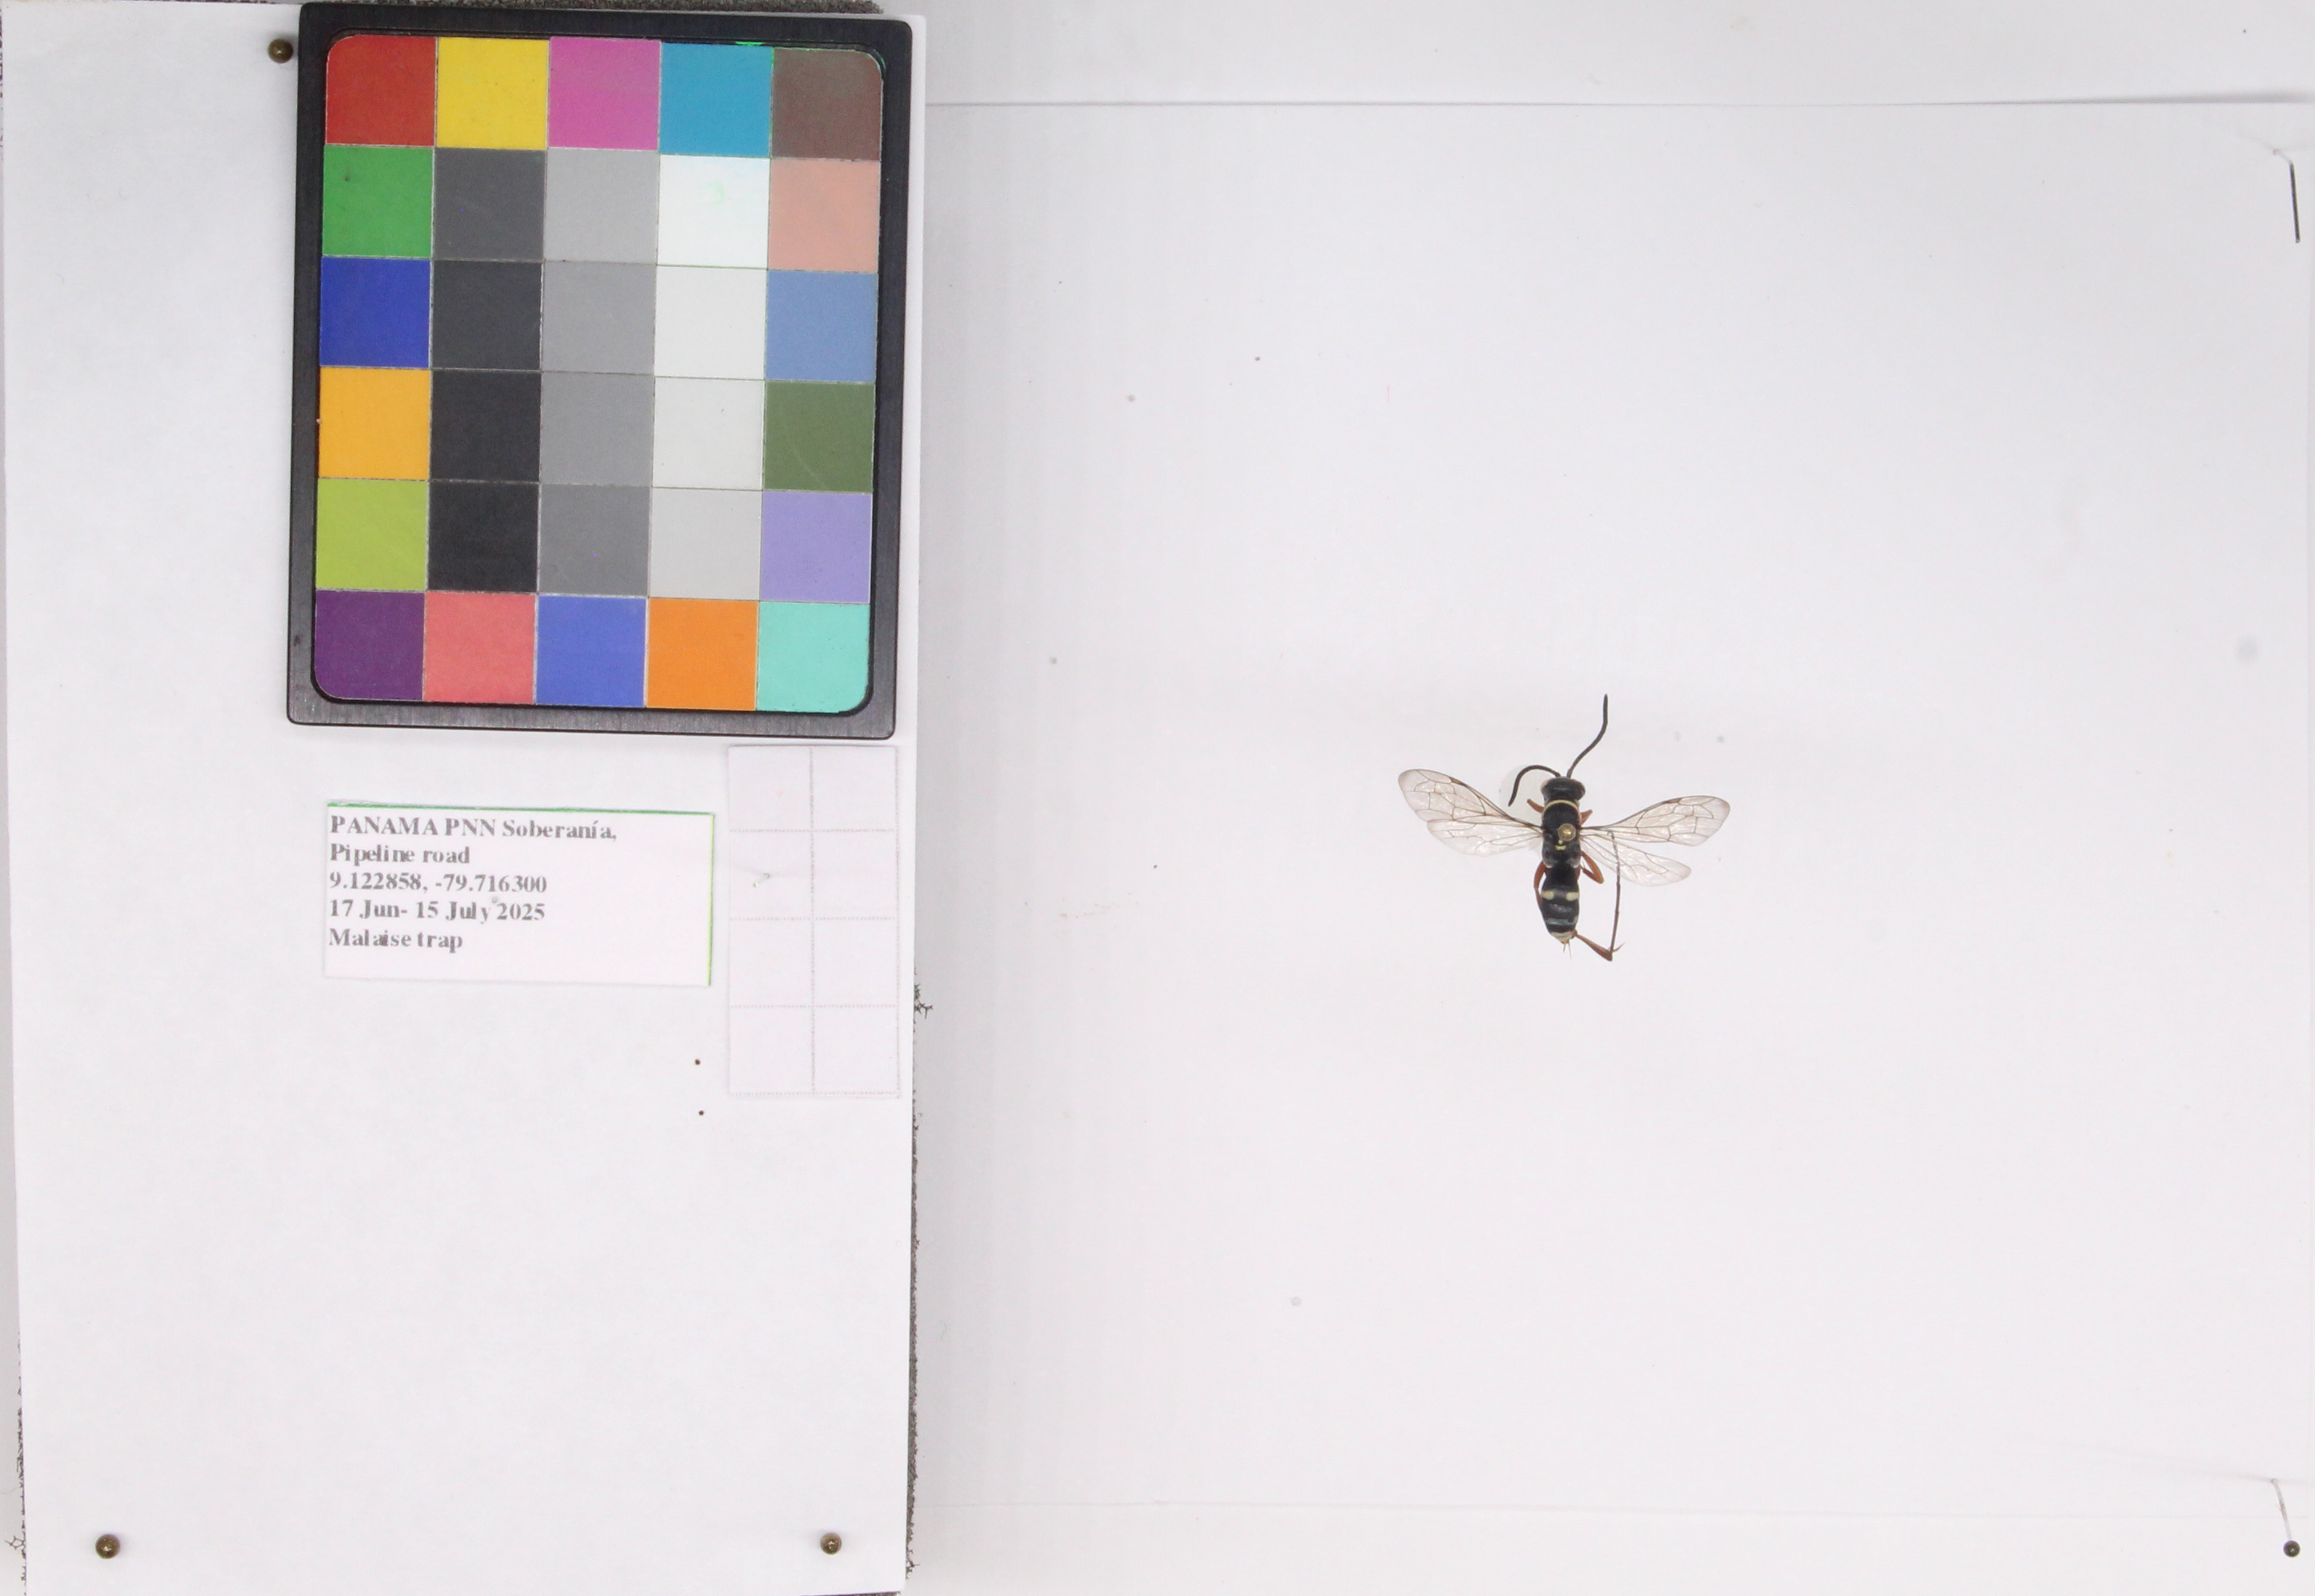
Label: wasp
Location: Gamboa